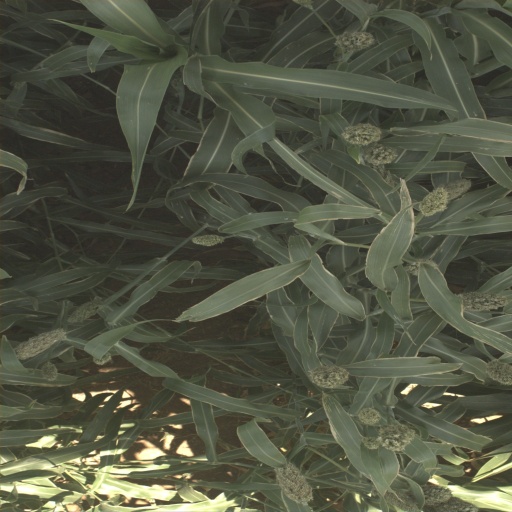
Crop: sorghum